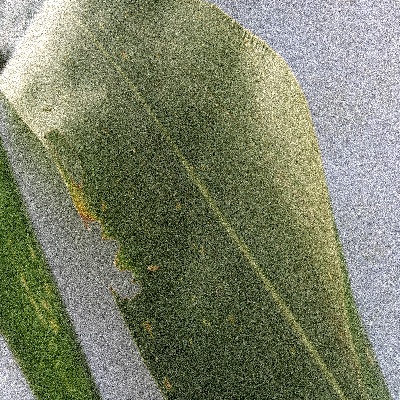
Label: Corn_(Maize)___Leaf_Spot